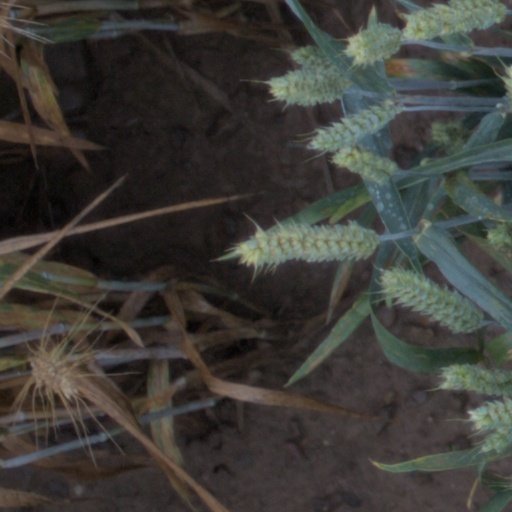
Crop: wheat